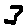
Label: 3